Firoz Mahmud

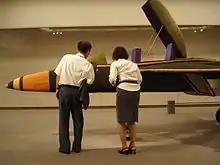
'Sucker'wfp21' aircraft sculptural at Aichi Arts Center, Aichi Prefectural Museum of Art in Nagoya, Japan

Mahmud produced detailed drawings documenting human figures and animals. In the early 1990s, he had an art studio in a dilapidated building in a groceries market around Dhaka New Market area where he made numerous drawings of workers, labourers, vendors and slum-dwellers around the market. He mainly drew with pencil, pen and pastel on journals and sketchbooks which were also studies for paintings. Some of these can be identified as preparatory drawings for particular works, such as 'Evening twilight at Methor Potti (Poronto Bikel, 1997)', which he painted at Hajaribugh sweepers colony in Dhaka, 'Cooking for worker'(1997) and'Bookbinders'(1994).